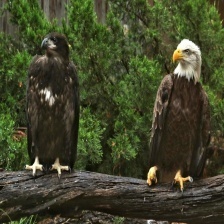
Species: BALD EAGLE
Scientific name: HALIAEETUS LEUCOCEPHALUS